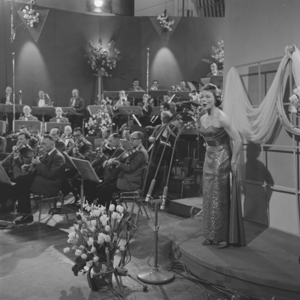
L’Autriche participe au Concours Eurovision de la chanson, depuis sa deuxième édition, en 1957, et l’a remporté deux fois : en 1966 et en 2014.
Liane Augustin est une chanteuse autrichienne.